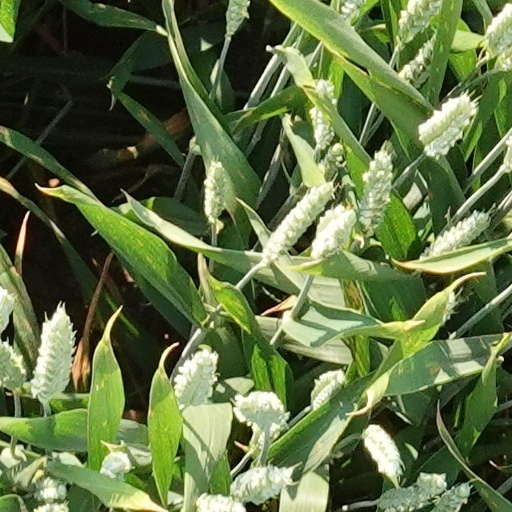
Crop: wheat